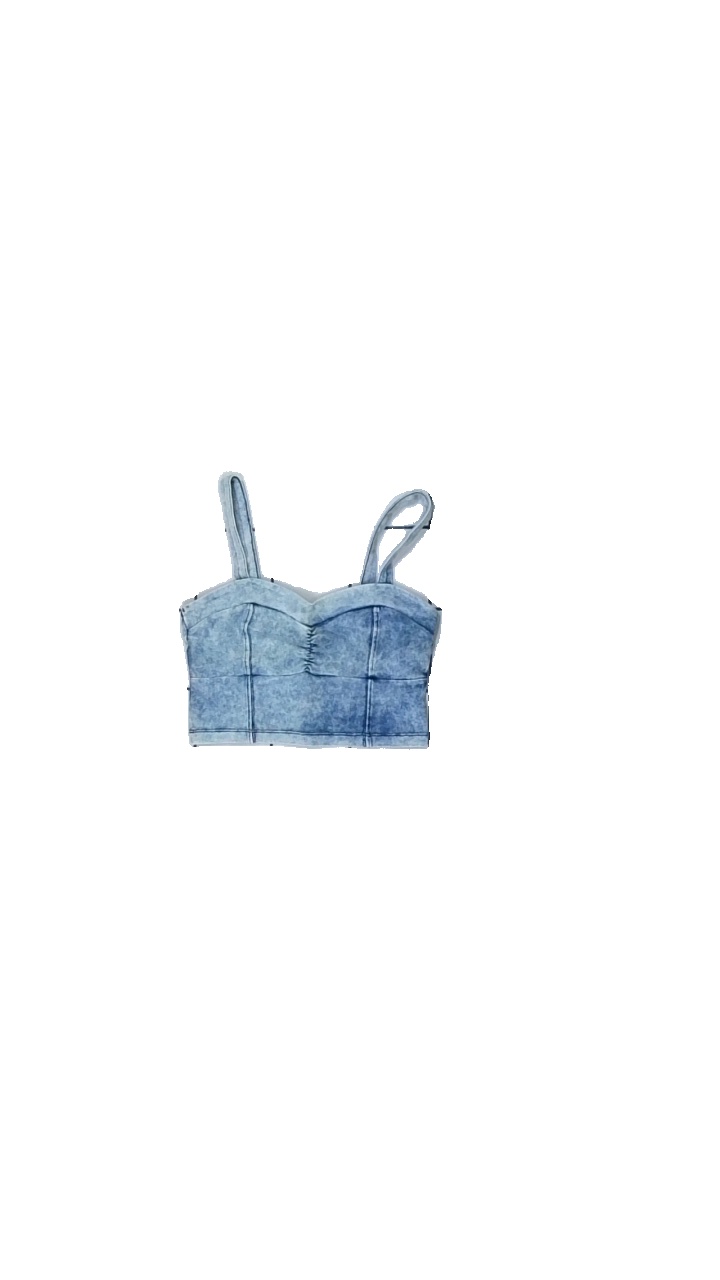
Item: Top (Ladies)
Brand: Cubus
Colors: Blue
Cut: Regular, Cropped
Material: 100% cotton
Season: All
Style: Denim
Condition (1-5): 3
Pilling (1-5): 4
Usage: Reuse
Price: <50